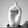
ASL letter: D